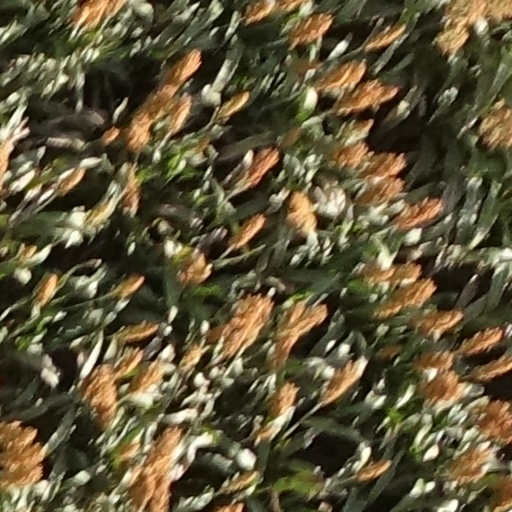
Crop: sorghum